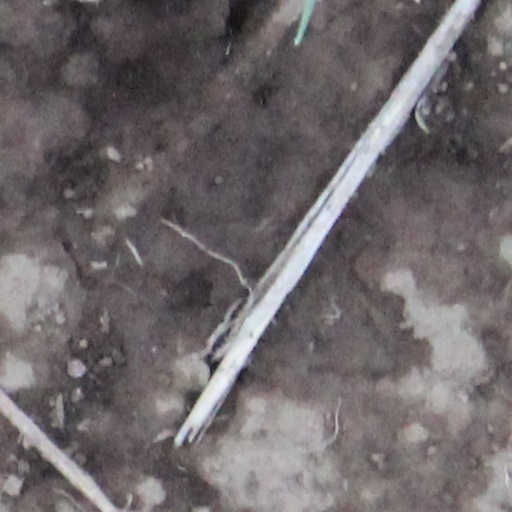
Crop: wheat